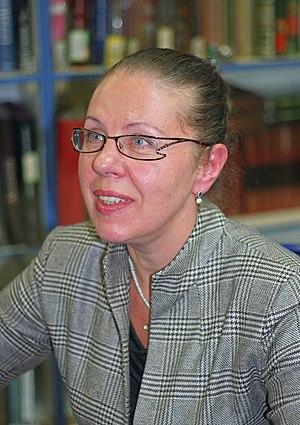
Alexandra Marinina, criminologue et romancière russe, auteur de romans policiers.
La littérature en langue russe proprement dite naît au cours du XVIIᵉ siècle, tout d'abord avec la poésie et le théâtre, mais très tôt naît une très riche tradition romanesque.